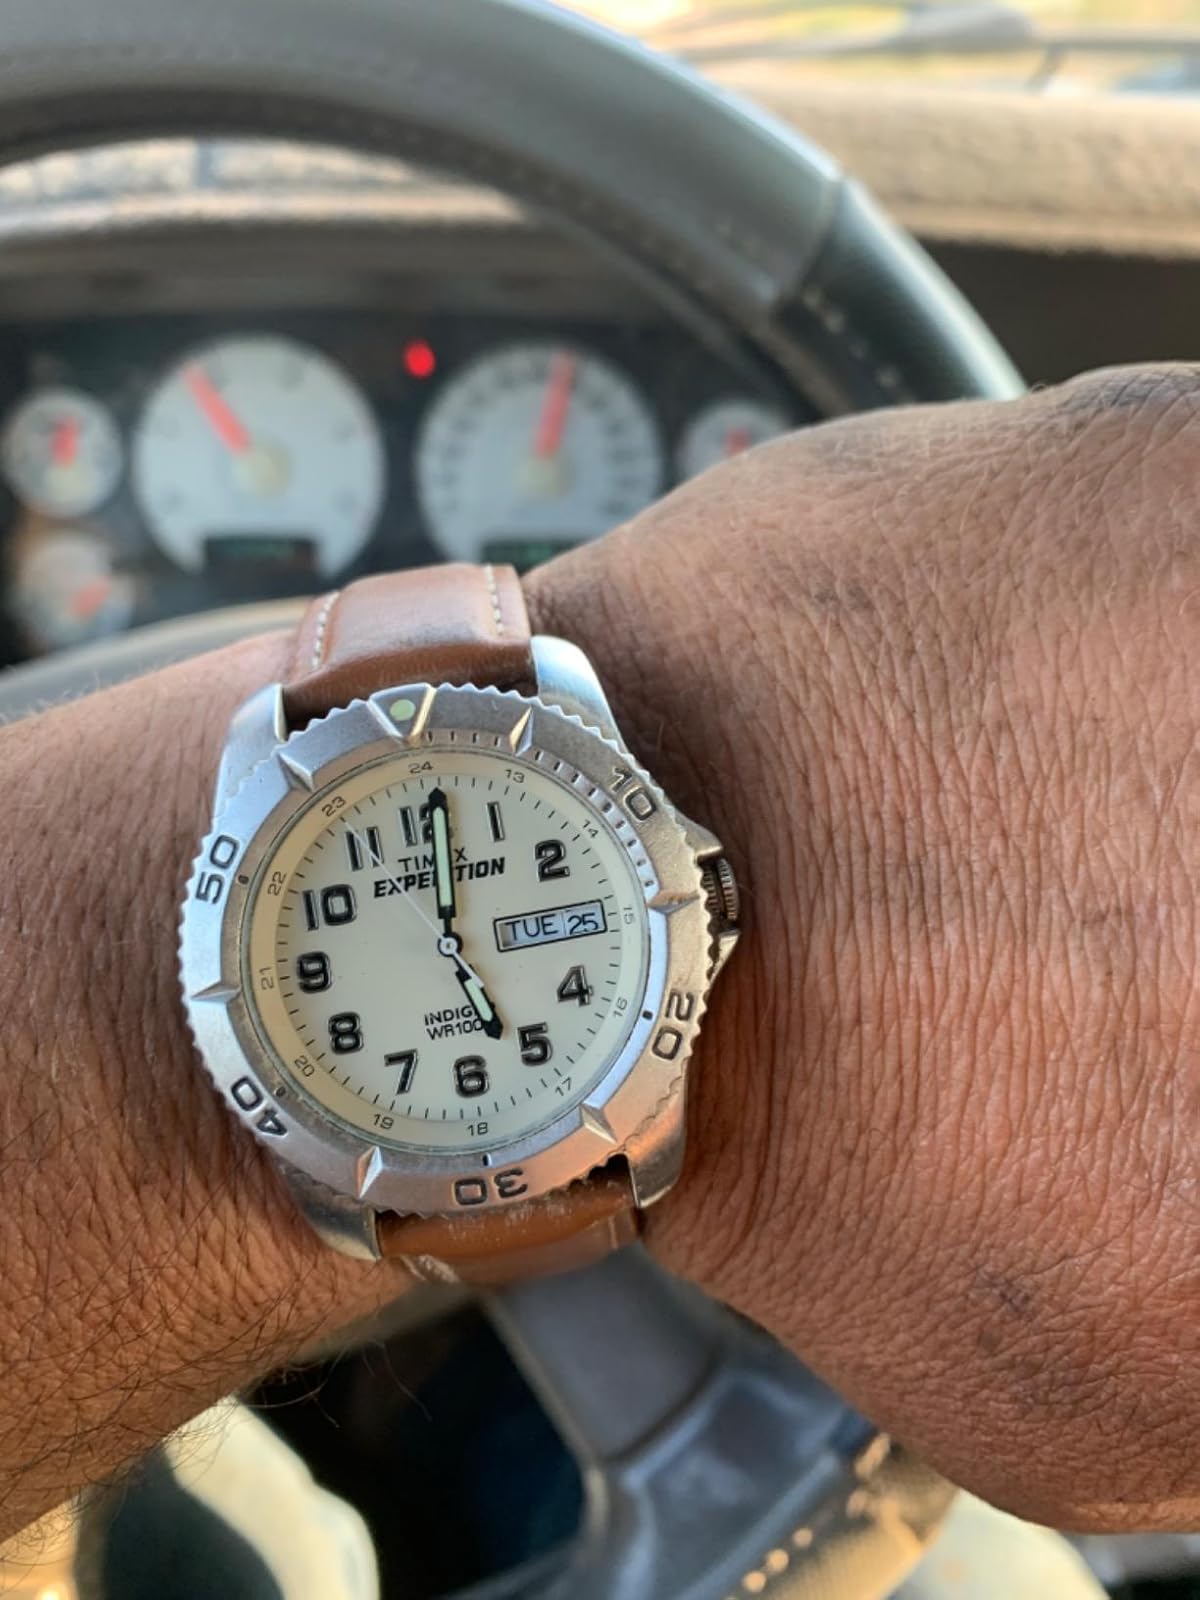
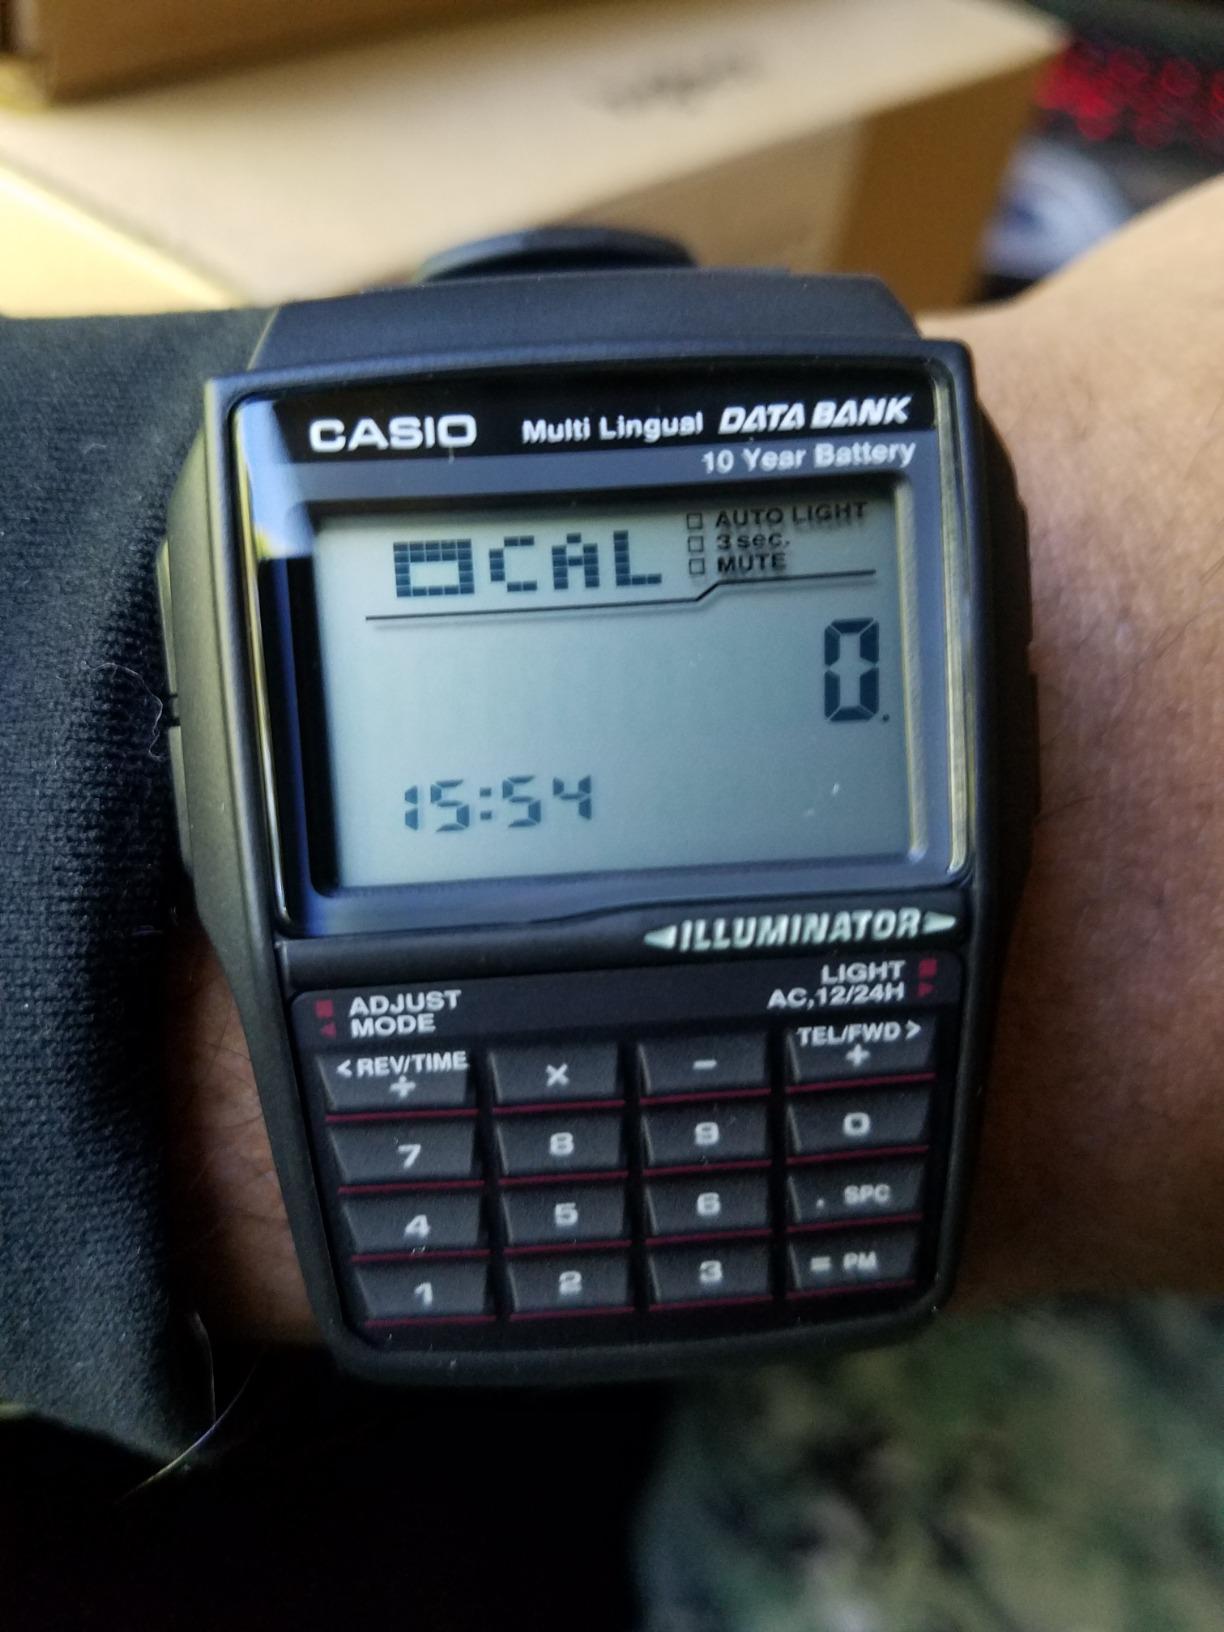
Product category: accessories_watch
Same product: no